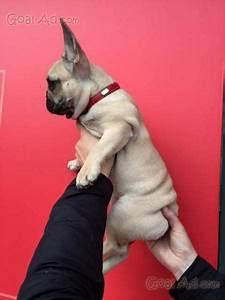
dog